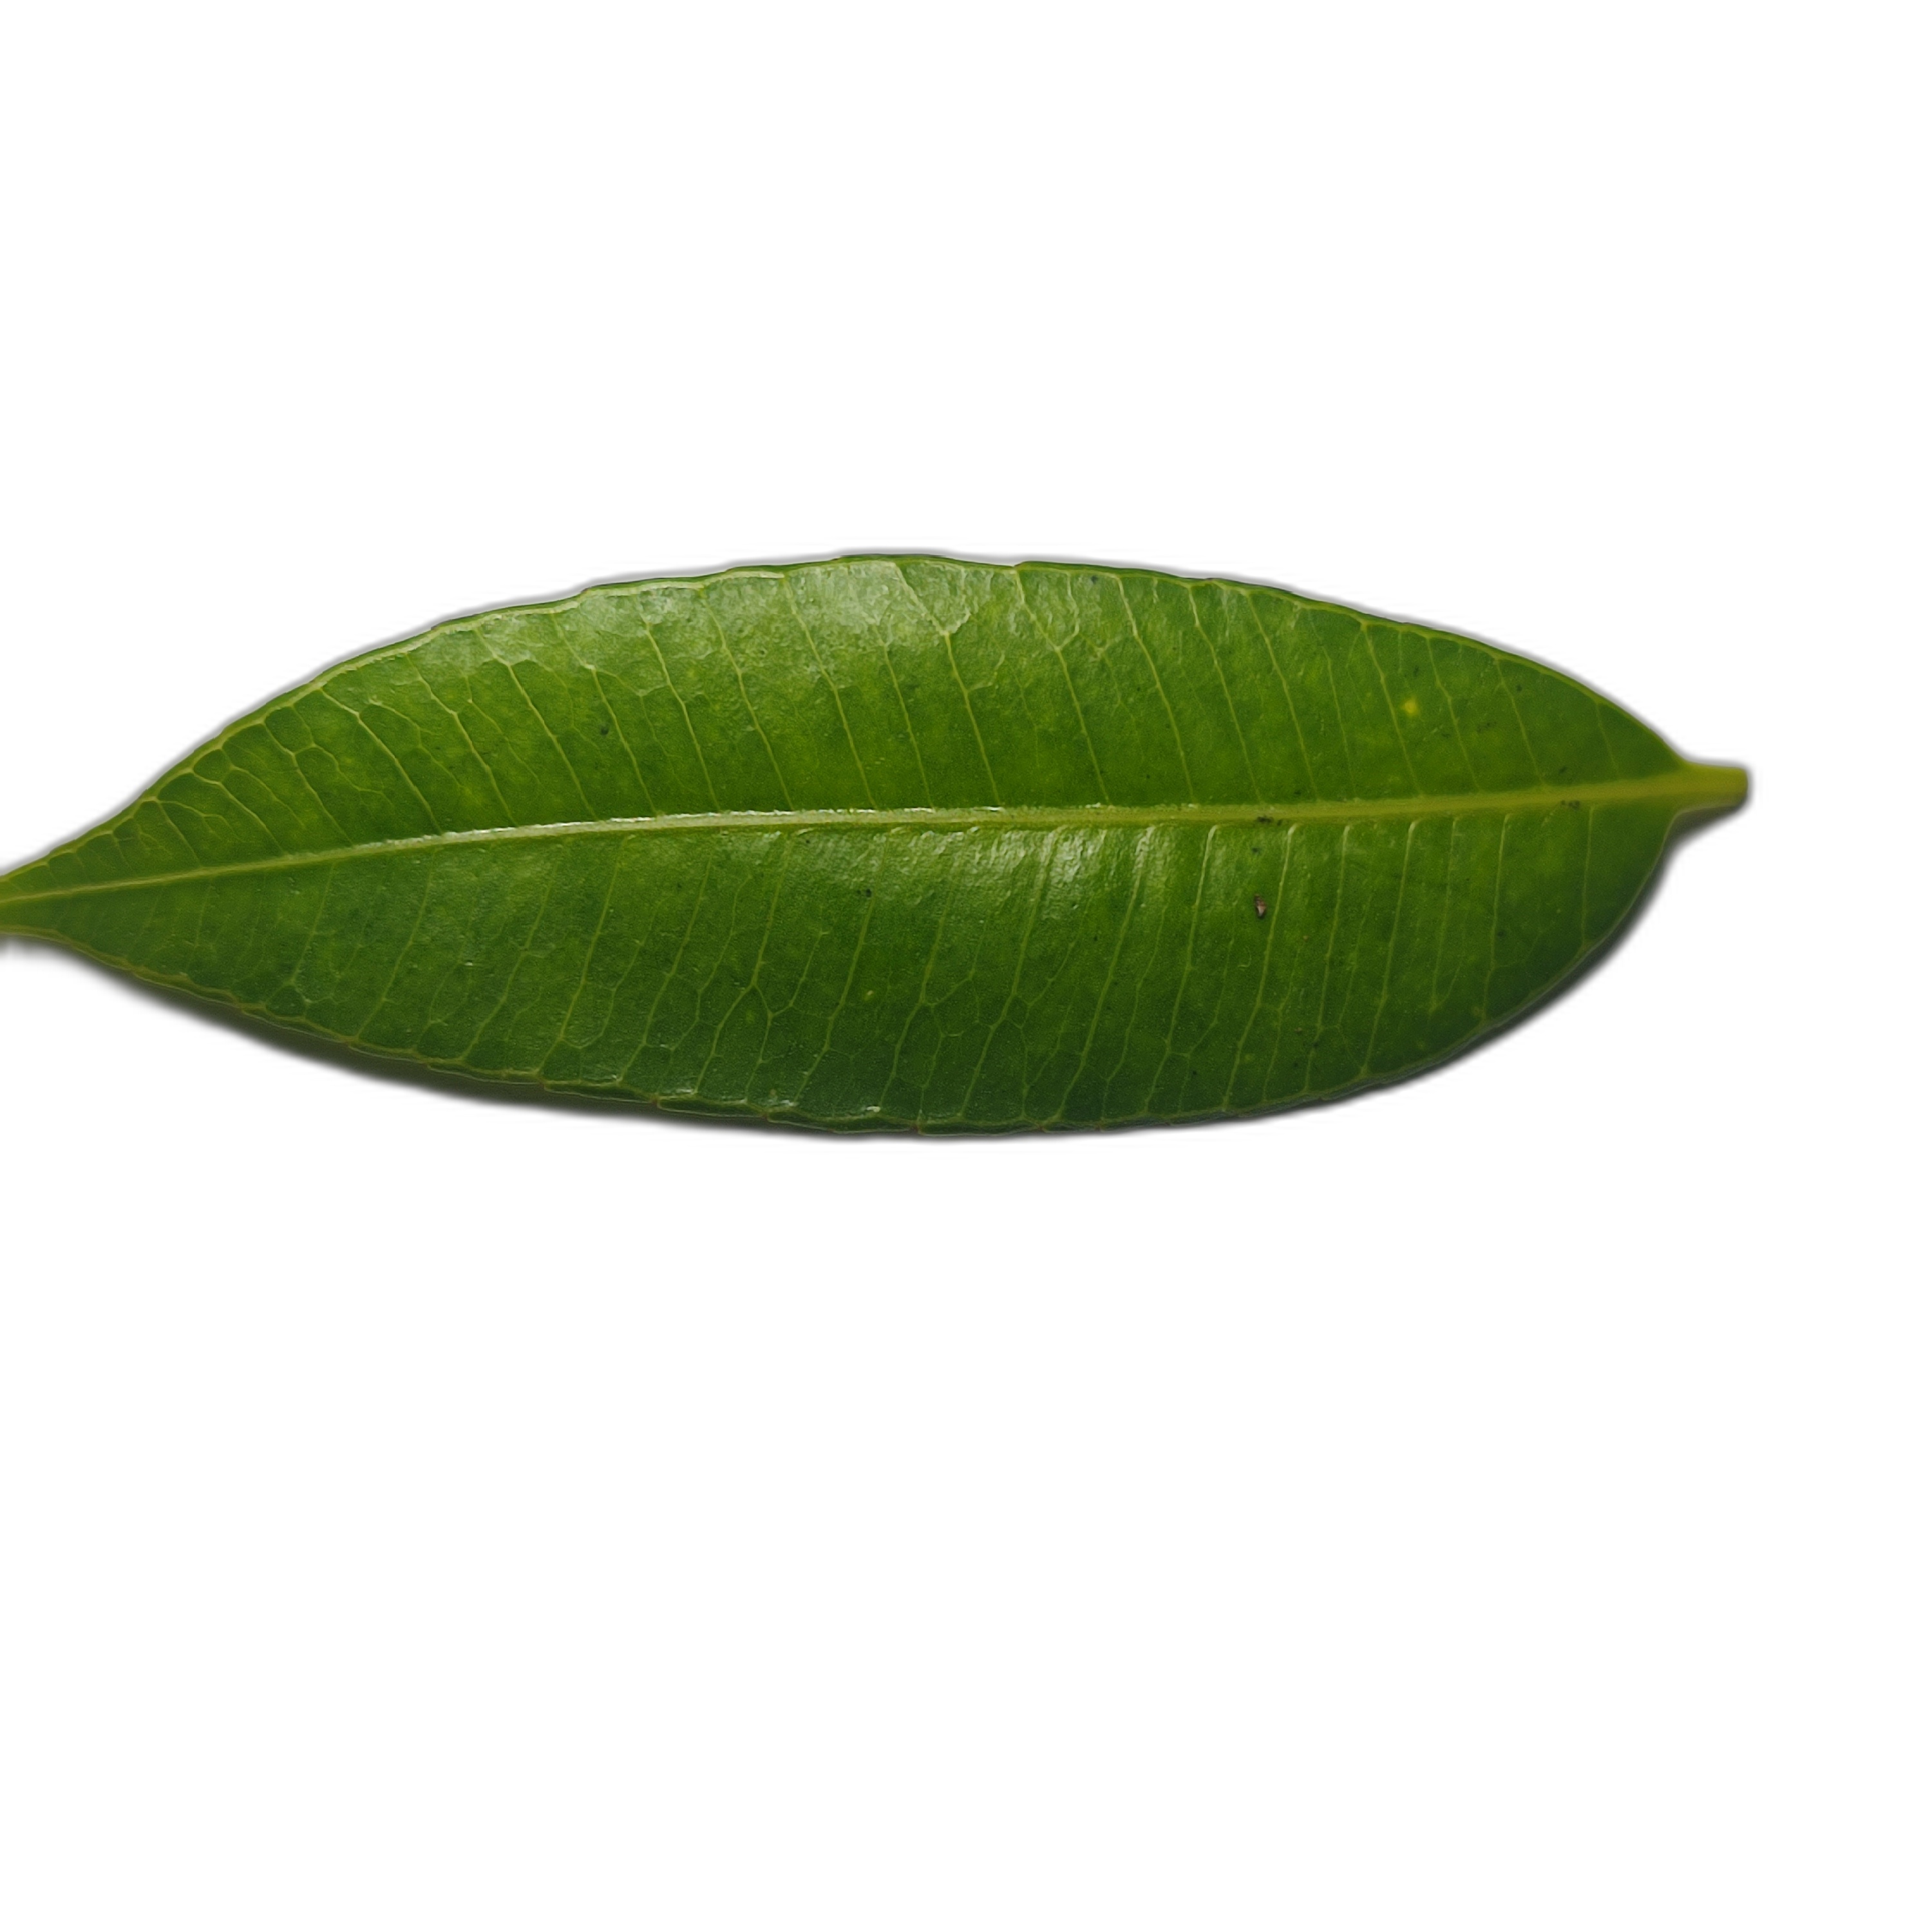
Label: healthy